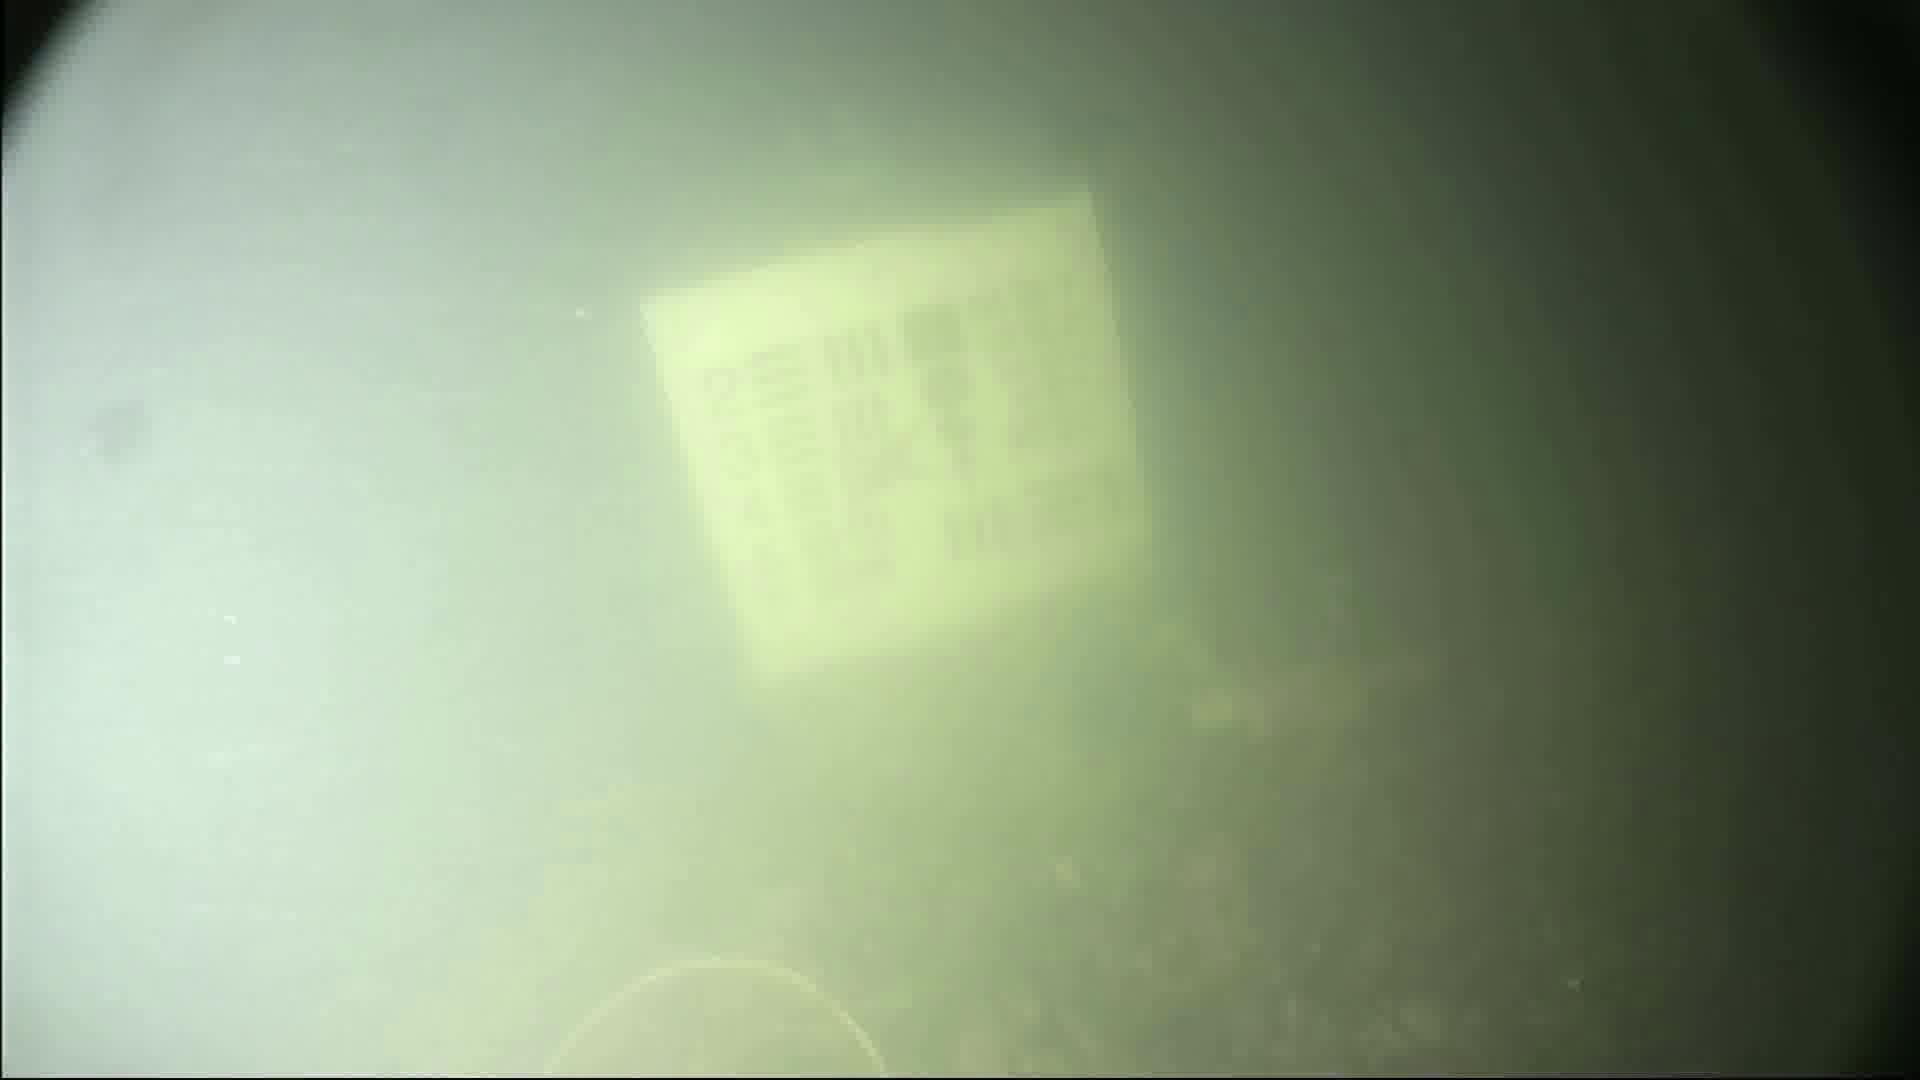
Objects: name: crab